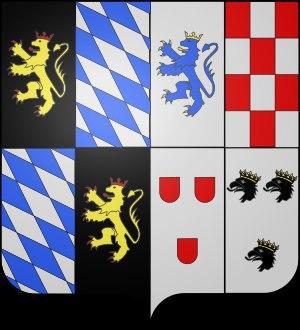
Georges-Guillaume de Birkenfeld, né le 6 août 1591, mort le 25 décembre 1669. Il devint comte palatin de Birkenfeld en 1600 et le demeura jusqu'à sa mort survenue en 1669.